Petr Schwarz

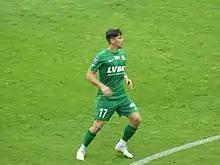
Schwarz with Śląsk Wrocław in 2022

Petr Schwarz (born 12 November 1991) is a Czech professional footballer who plays as a midfielder for and captains I liga club Śląsk Wrocław. Besides the Czech Republic, he has played in Poland.